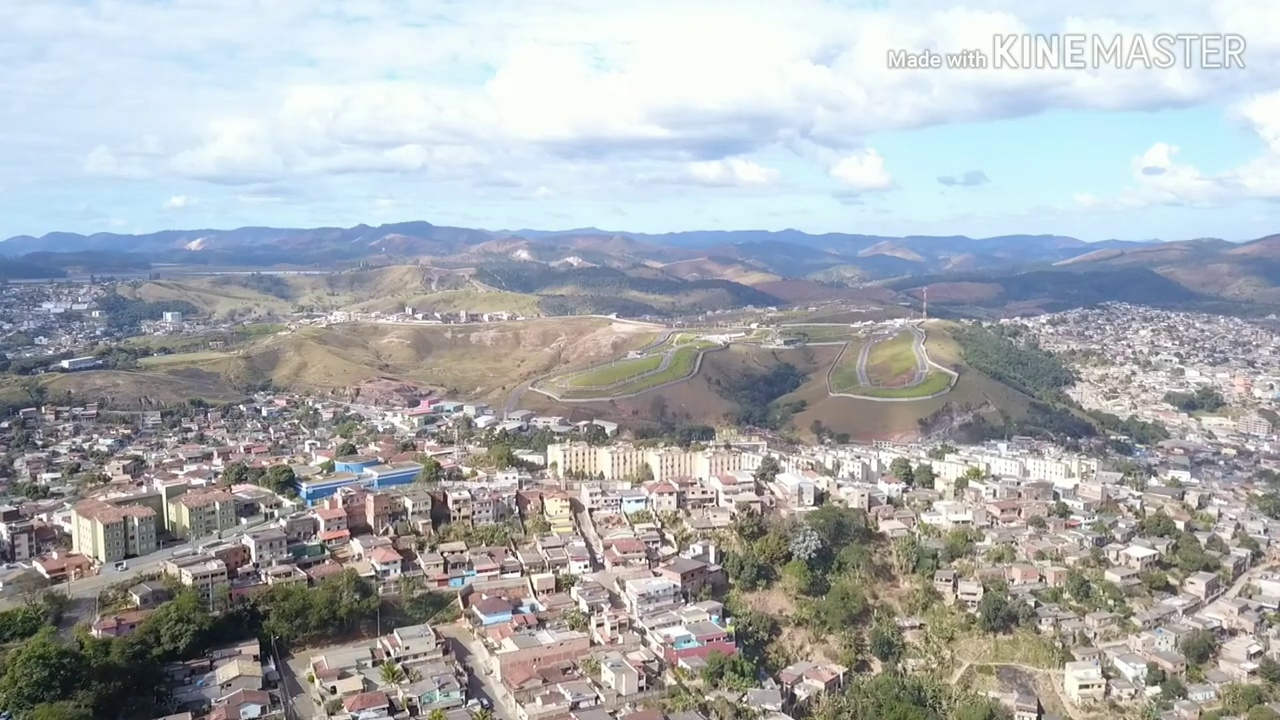
Fire: no
Smoke: no